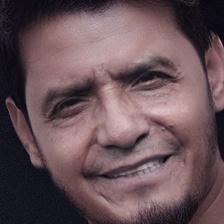
Label: faces